Kangaroo Island

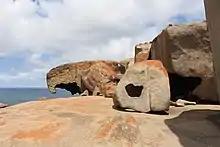
Remarkable Rocks

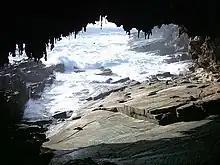
Admiral's Arch

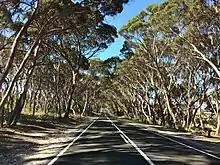
"Eucalyptus cneorifolia" along Cape Willoughby Road, Kangaroo Island

Kangaroo Island is one of South Australia's most popular tourist attractions, attracting over 140,000 visitors each year, with international visitors, primarily from Europe, accounting for more than 25% of these visits. There were 114 businesses operating in the sector in June 2016 and the visitor expenditure reached $123 million in December 2017. The expenditure is expected to reach the mark of $168 million by December 2020. Some of the most popular tourist spots are: